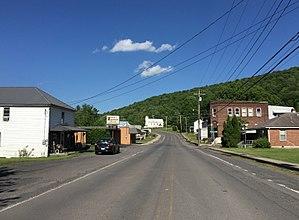
Bayard est une ville américaine située dans le comté de Grant en Virginie-Occidentale.